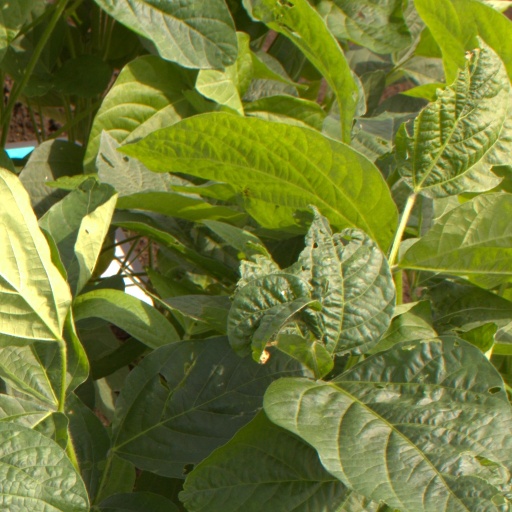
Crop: soybean